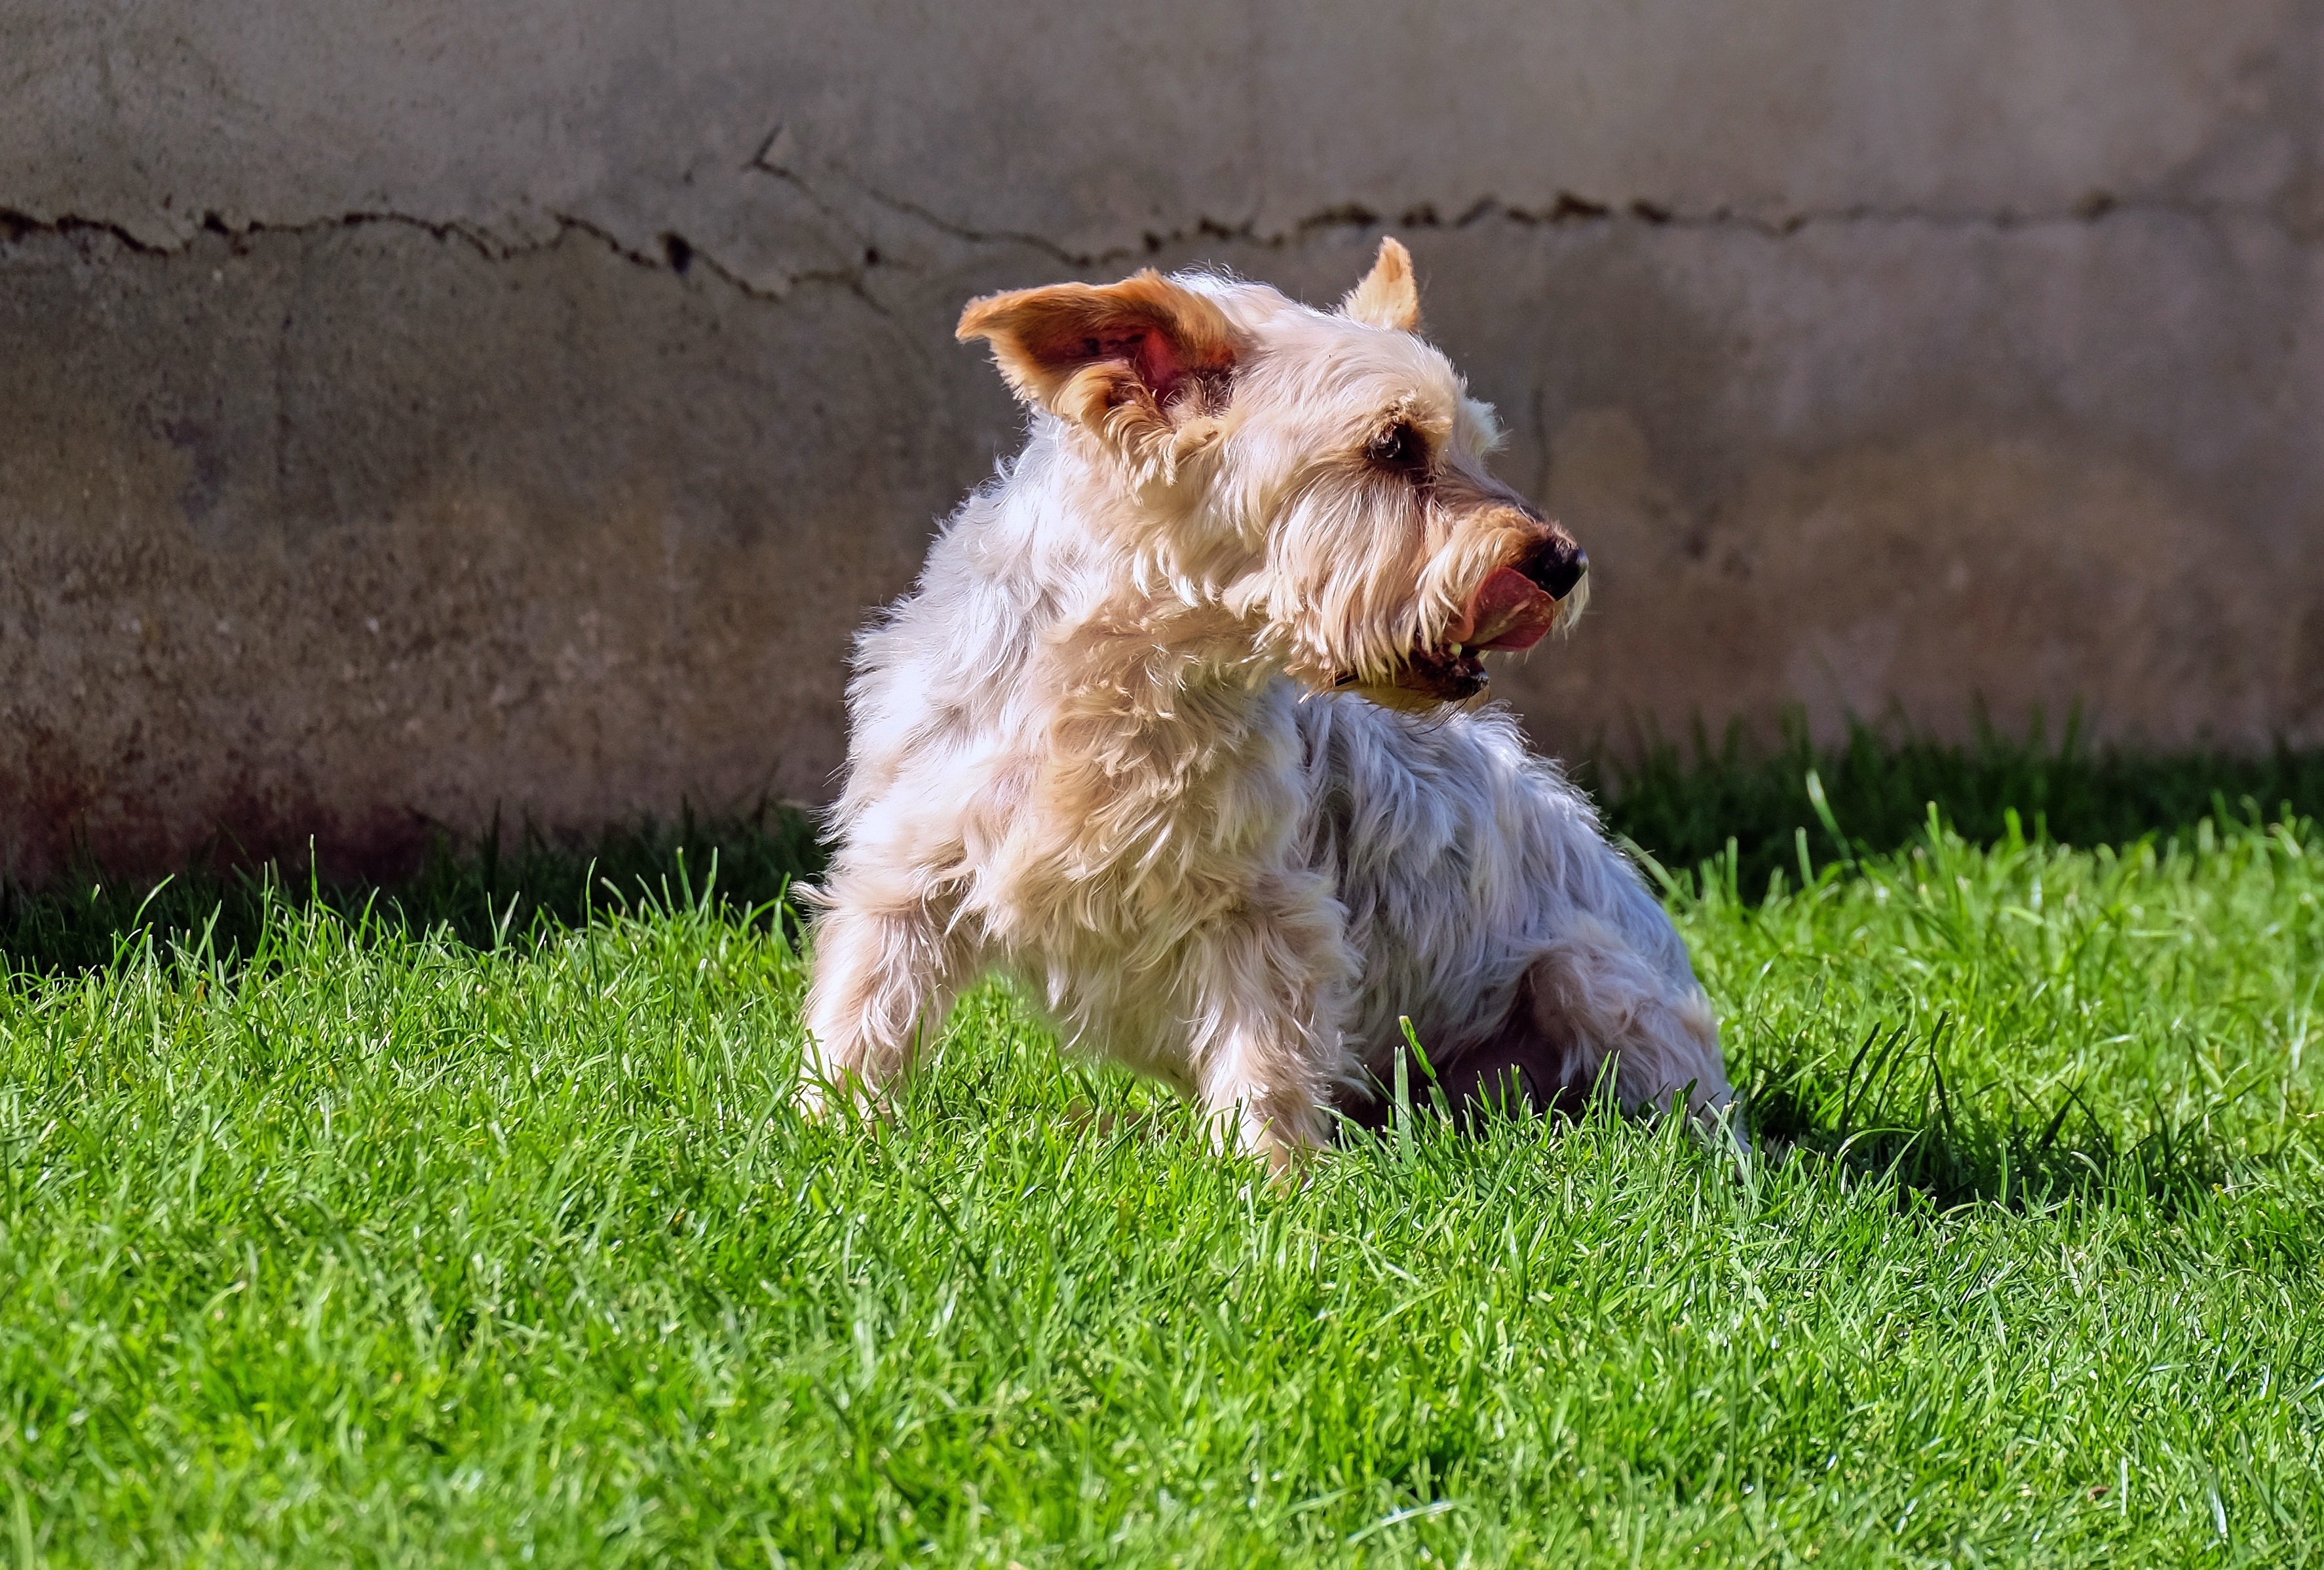
grass, meadow, old, dog, small, mammal, vertebrate, dog breed, terrier, yorkshire terrier, dog like mammal, glen of imaal terrier